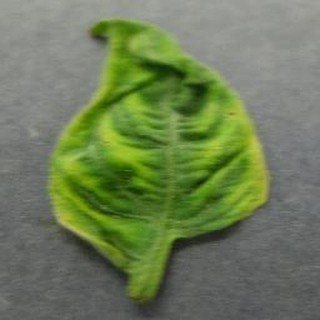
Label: tomato_yellow_leaf_curl_virus